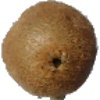
Label: Kiwi 1